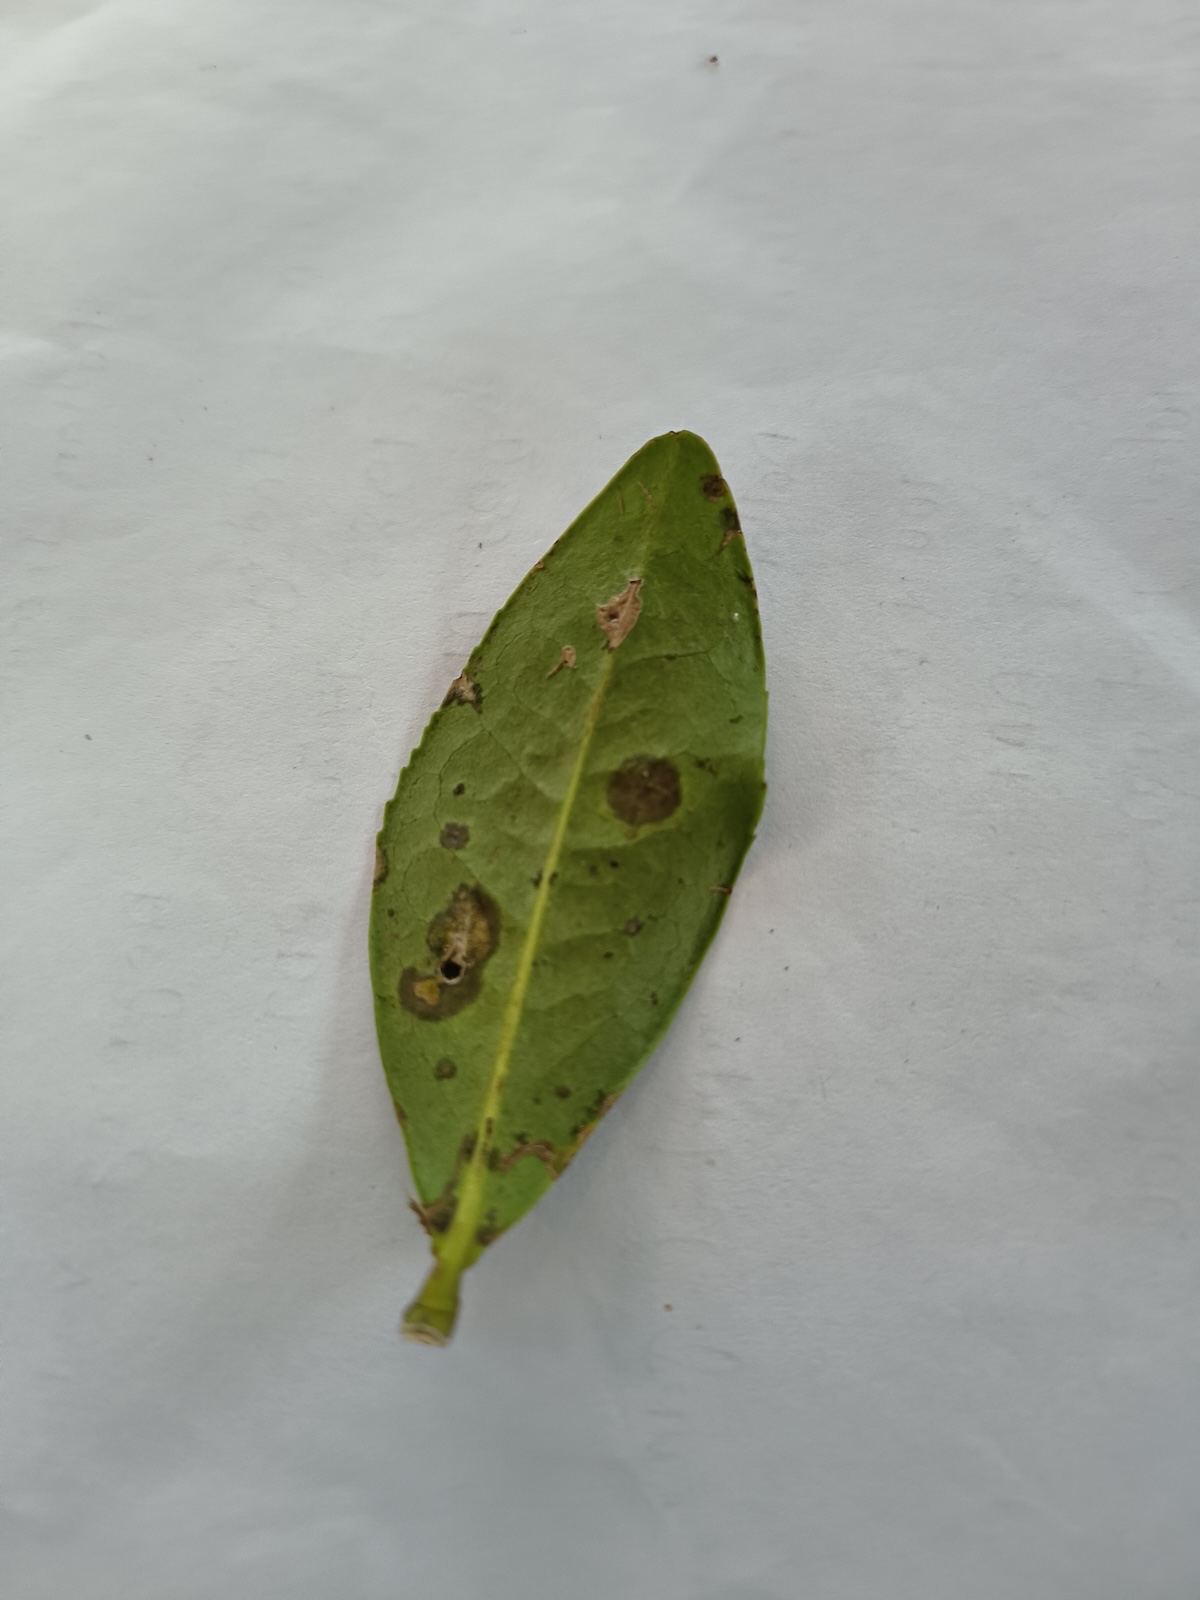
Label: Tea algal leaf spot